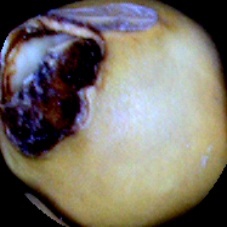
Label: Broken